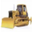
Label: tractor